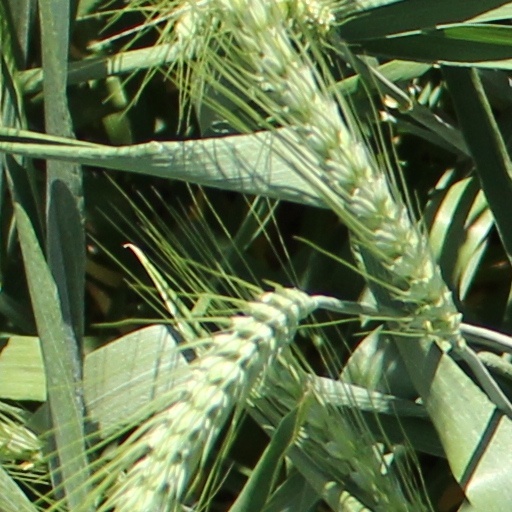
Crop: wheat